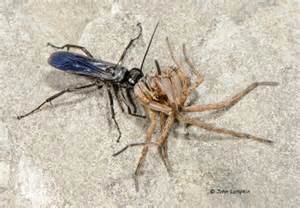
Label: ragno